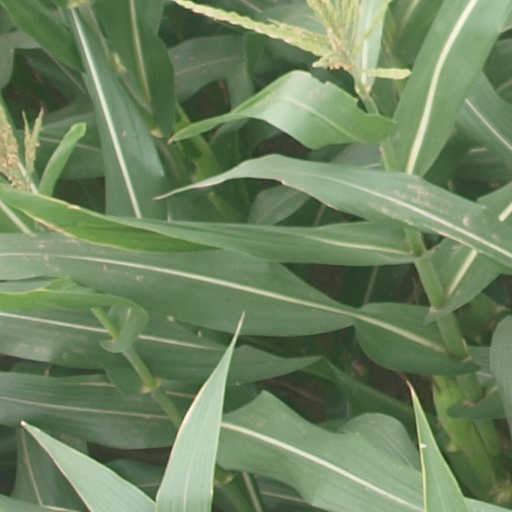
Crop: maize; corn